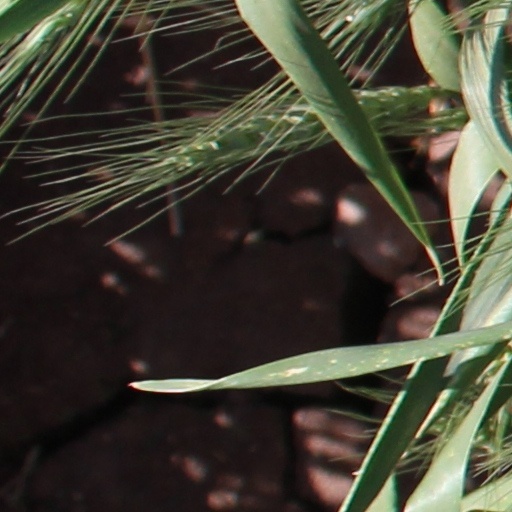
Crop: wheat